Nostoc

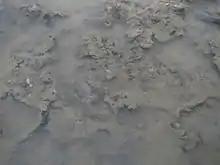

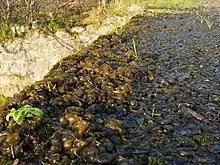
"Nostoc commune" overtaking a footbridge

Depending on the species, "Nostoc" may either be free-living in their environment, or they may form relationships with the other organisms in their environment, such as plants, fungi, or other bacteria. Because "Nostoc" is able to form colonies on the surface of bare minerals, it is able to provide a more stable environment for higher vegetation in its environment. Some species of "Nostoc" also form relationships with plants that lack vascular tissue such as Bryophytes because of their ability to fix nitrogen. "Nostoc" has also been found to form symbiotic associations and other relationships with other bacteria in their environment. Some species of "Nostoc" that form colonies in freshwater environments provide a habitat to other freshwater bacteria. Additionally, some species like "N. commune" and "N. flageliforme" form relationships with heterotrophic bacteria and actinobacteria present in their environments, likely due to the fact that they are a potential significant player in nitrogen cycling in aquatic ecosystems.